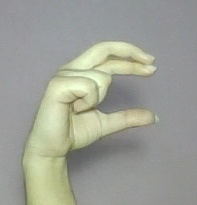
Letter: thal